Andre Dickens

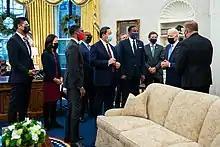
Dickens (fourth from right) and other newly elected mayors meet with President Joe Biden in December 2021

On February 25, 2022, Dickens lifted the indoor COVID-19 mask mandate in Atlanta, ending a near 2 year restriction on restaurants, hotels, and other venues.